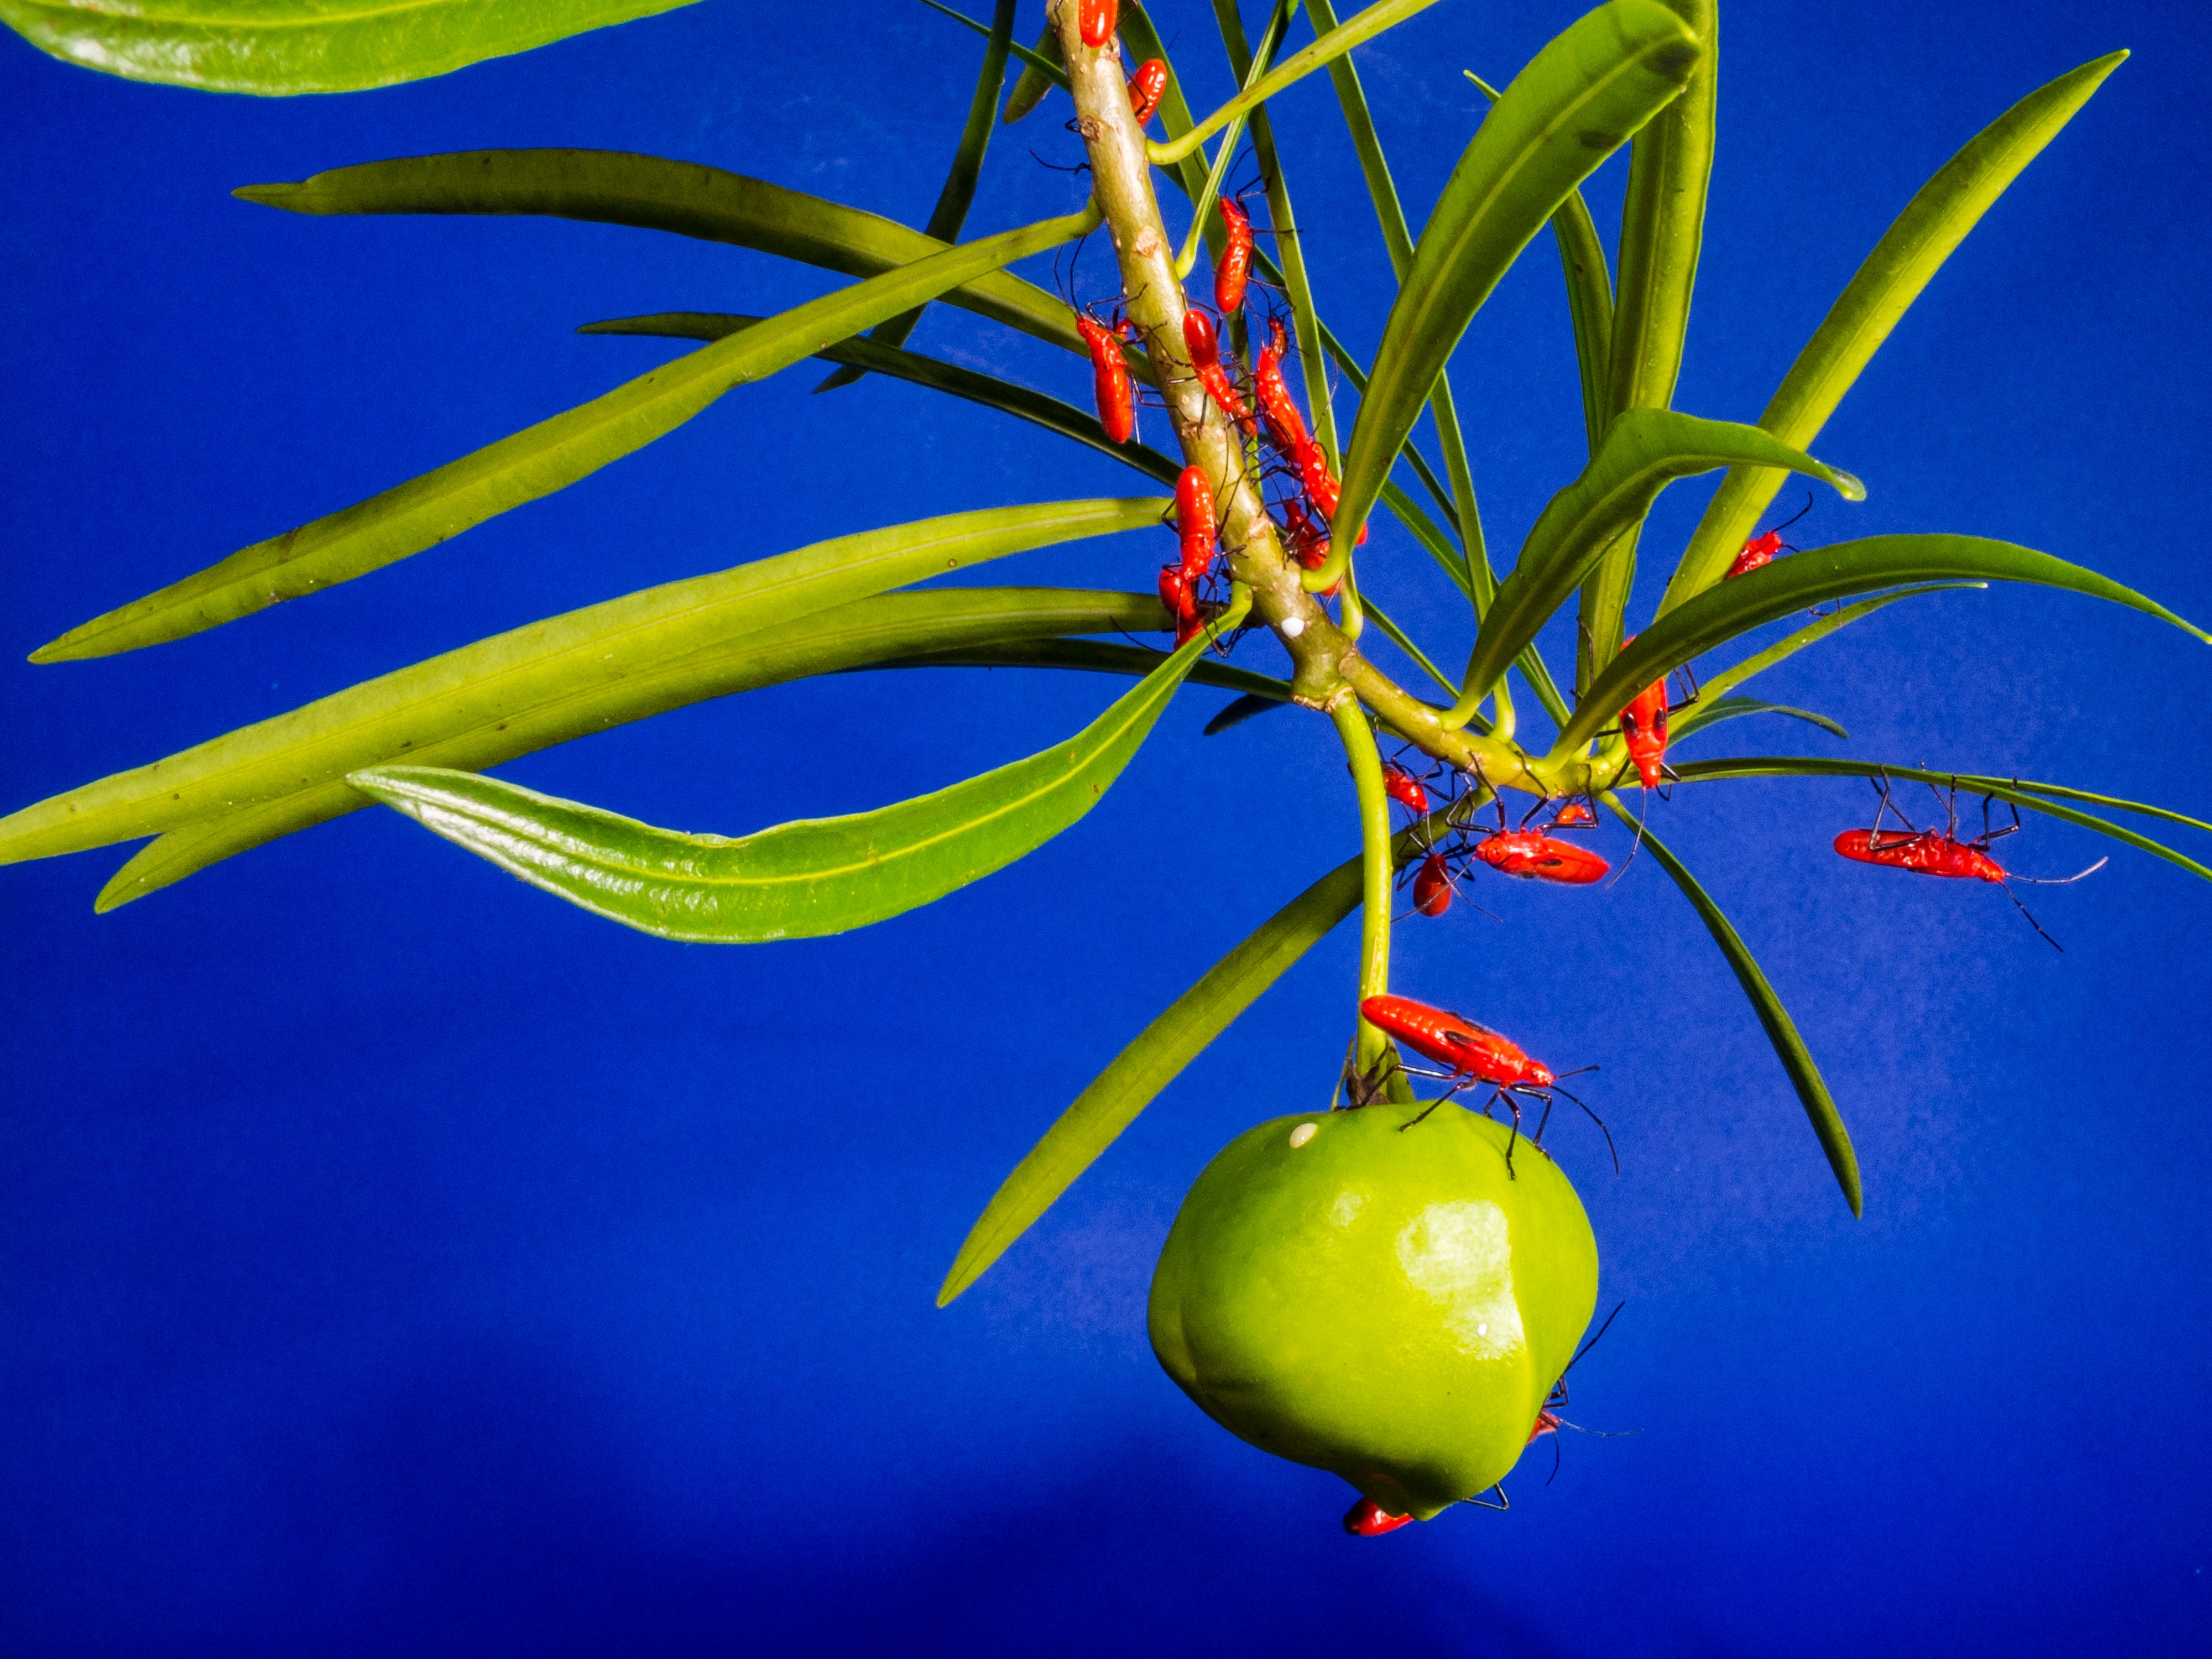
branch, plant, fruit, leaf, flower, food, red, produce, yellow, close, flora, crawl, beetle, macro photography, flowering plant, plant stem, land plant, arecales, beetle family